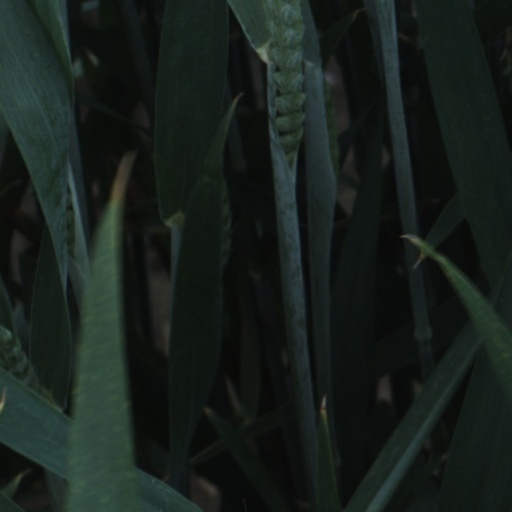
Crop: wheat